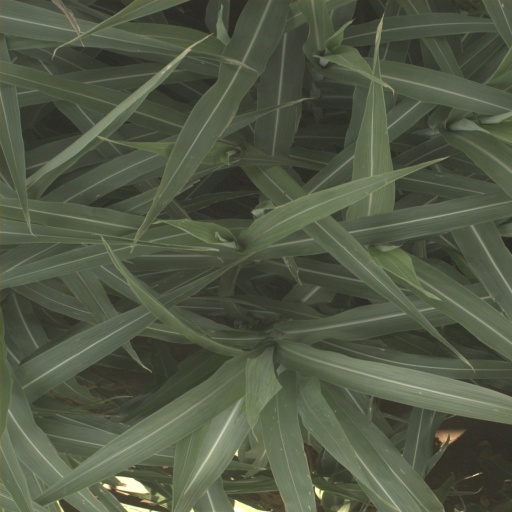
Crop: sorghum